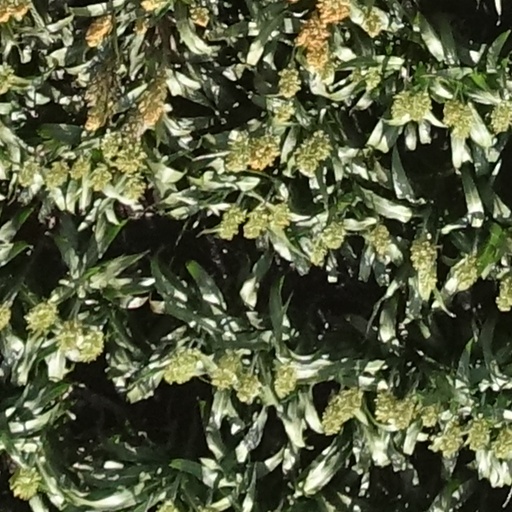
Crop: sorghum